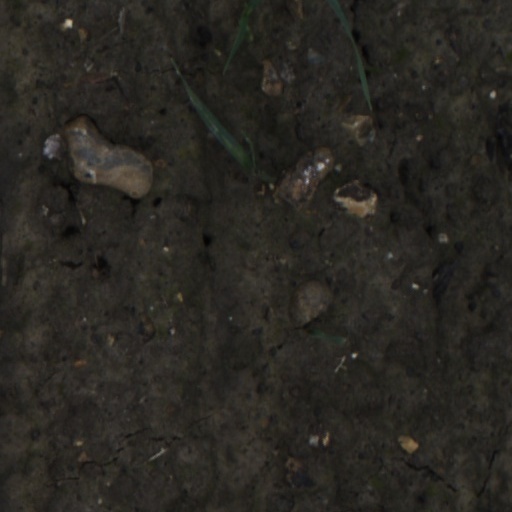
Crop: wheat